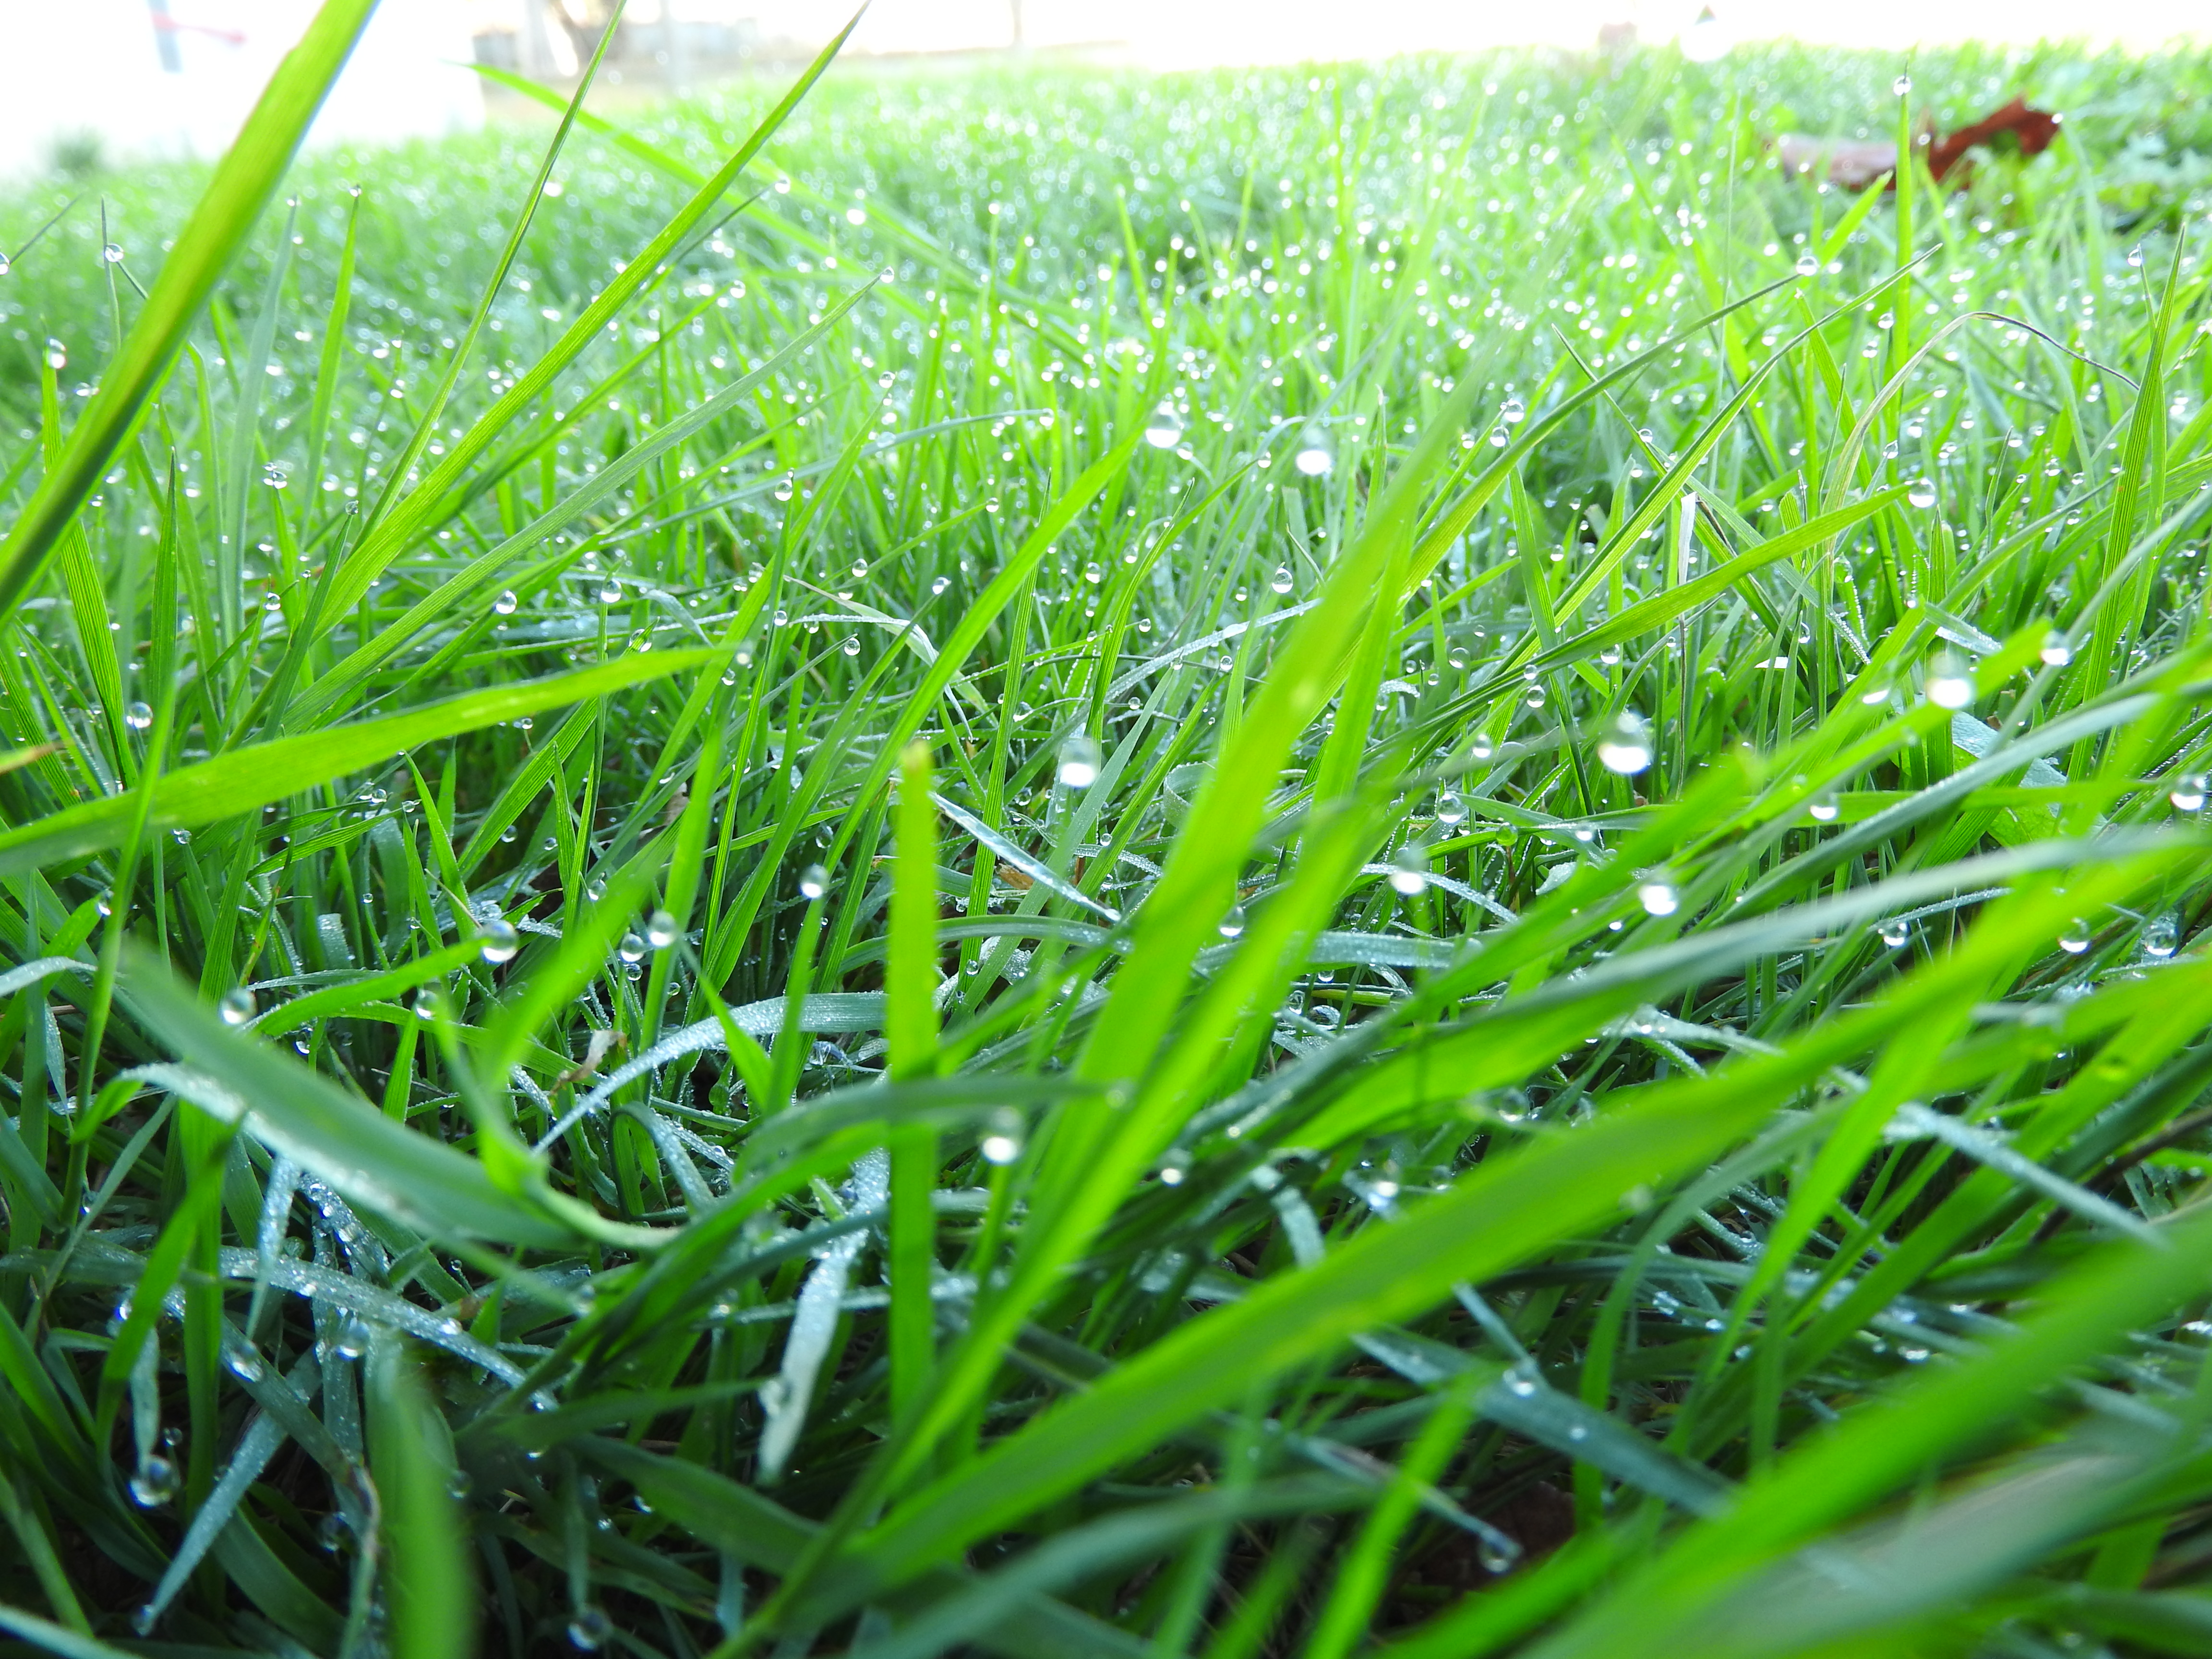
morning dew, nature, grass, green, humidity, drop, water, plant, moisture, sweet grass, dew, leaf, hierochloe, terrestrial plant, grass family, close up, chrysopogon zizanioides, wheatgrass, fodder, lawn, flowering plant, lemongrass, herb, flower, sedge family, yellow nutsedge, crop, arrowgrass, herbaceous plant, grassland